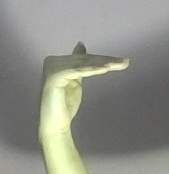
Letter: khaa